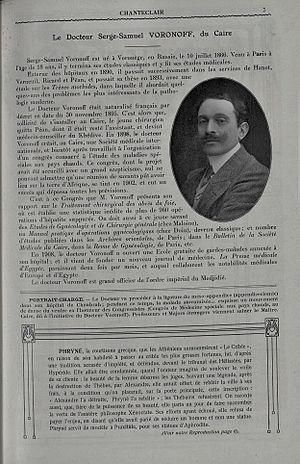
""Docteur Serge-Samuel Voronoff, du Caire"", Chanteclaire, 1910."
Samuel Abramovitch Voronov [dit Serge Voronoff], est un chirurgien français d'origine russe devenu célèbre pour sa technique de greffe de tissus de testicules de singe chez l'homme, alors qu'il travaillait en France dans les années 1920 et 1930.